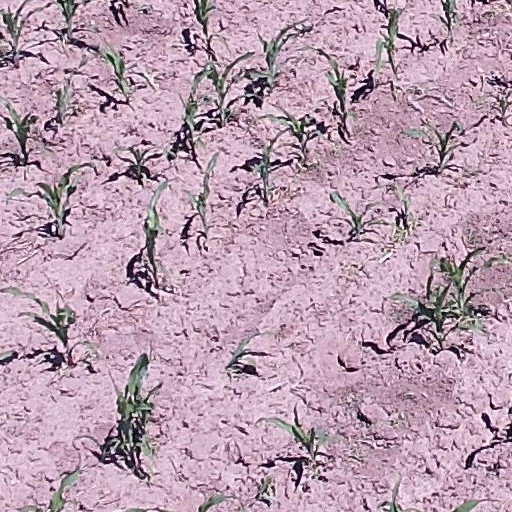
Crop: maize; corn